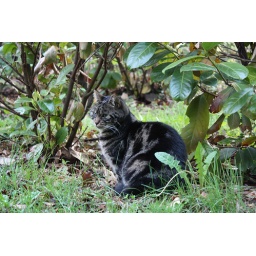
cat sitting in bushes